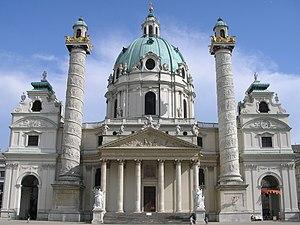
Autriche, Vienne, Église Saint-Charles-Borromée Polski: Kościół św. Karola Boromeusza (Karlskirche) w Wiedniu